John Blodwell

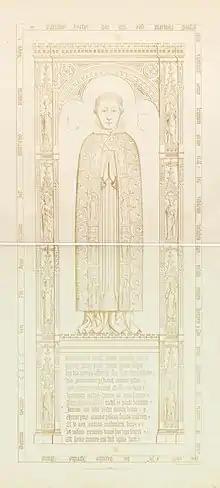
Memorial brass to John Blodwell in Balsham Church, 1462.

Blodwel was born in Llanyblodwel and educated at the University of Bologna. He held the living of Balsham in Cambridgeshire; was a Proctor of Durham and Canon of St Davids; and Dean of St Asaph from 1418 until 1441. He died at Balsham, Cambridgeshire, on 13 April 1462.